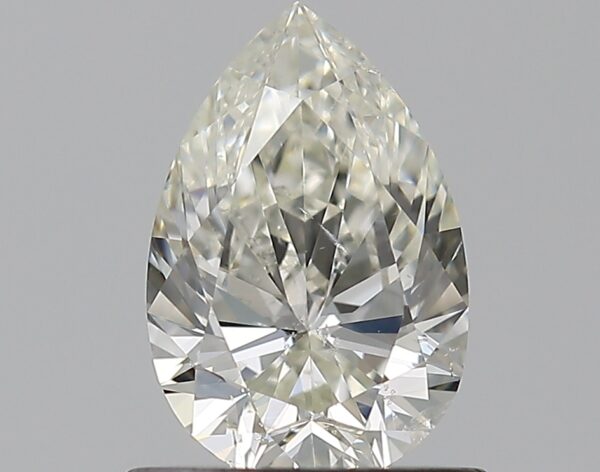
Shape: pear
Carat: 0.7
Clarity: SI2
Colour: K
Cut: EX
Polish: VG
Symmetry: VG
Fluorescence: N
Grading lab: GIA
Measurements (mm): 7.41 x 4.91 x 3.11